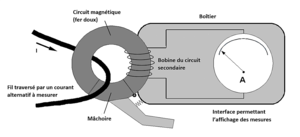
Fonctionnement d'une pince ampèrmétrique AC
La pince ampèremétrique, aussi appelée capteur de courant sans contact, est un type d'ampèremètre permettant de mesurer l'intensité du courant électrique circulant dans un fil conducteur sans avoir à ouvrir le circuit pour y placer un ampèremètre classique. Elle a été inventée dans les années 1930 par Chauvin-Arnoux.